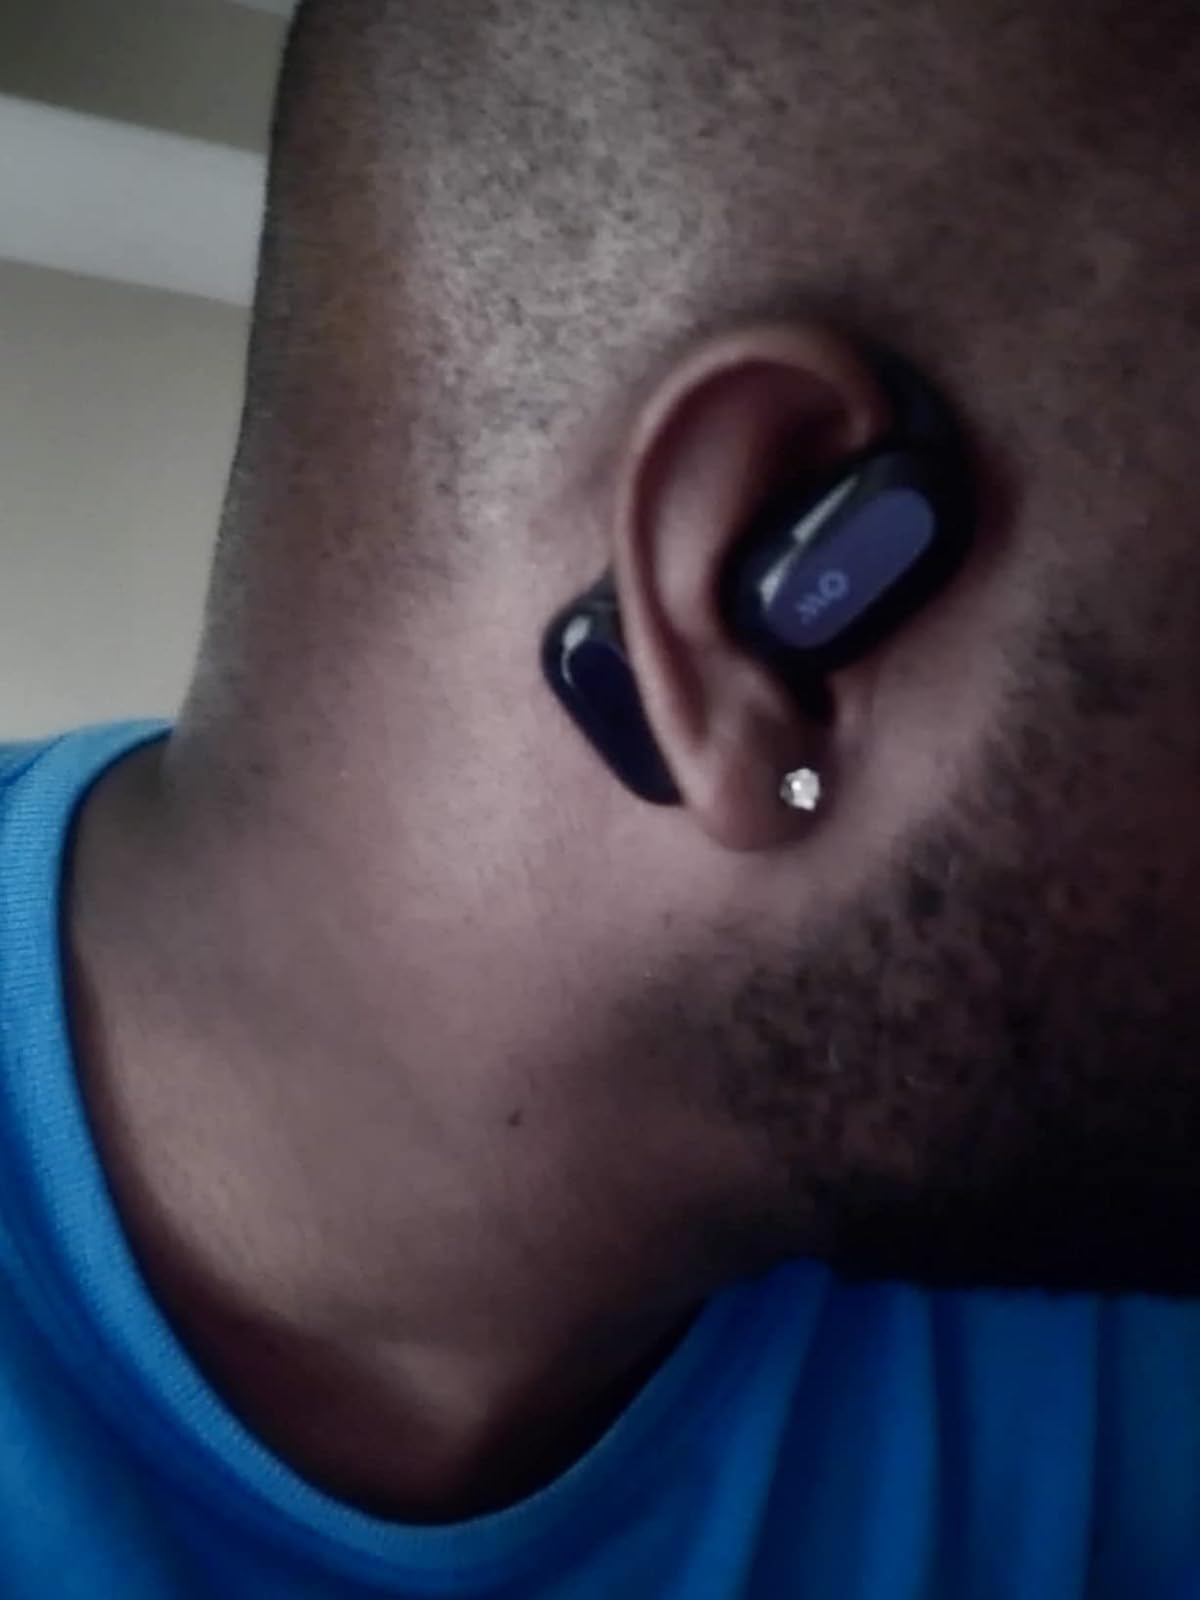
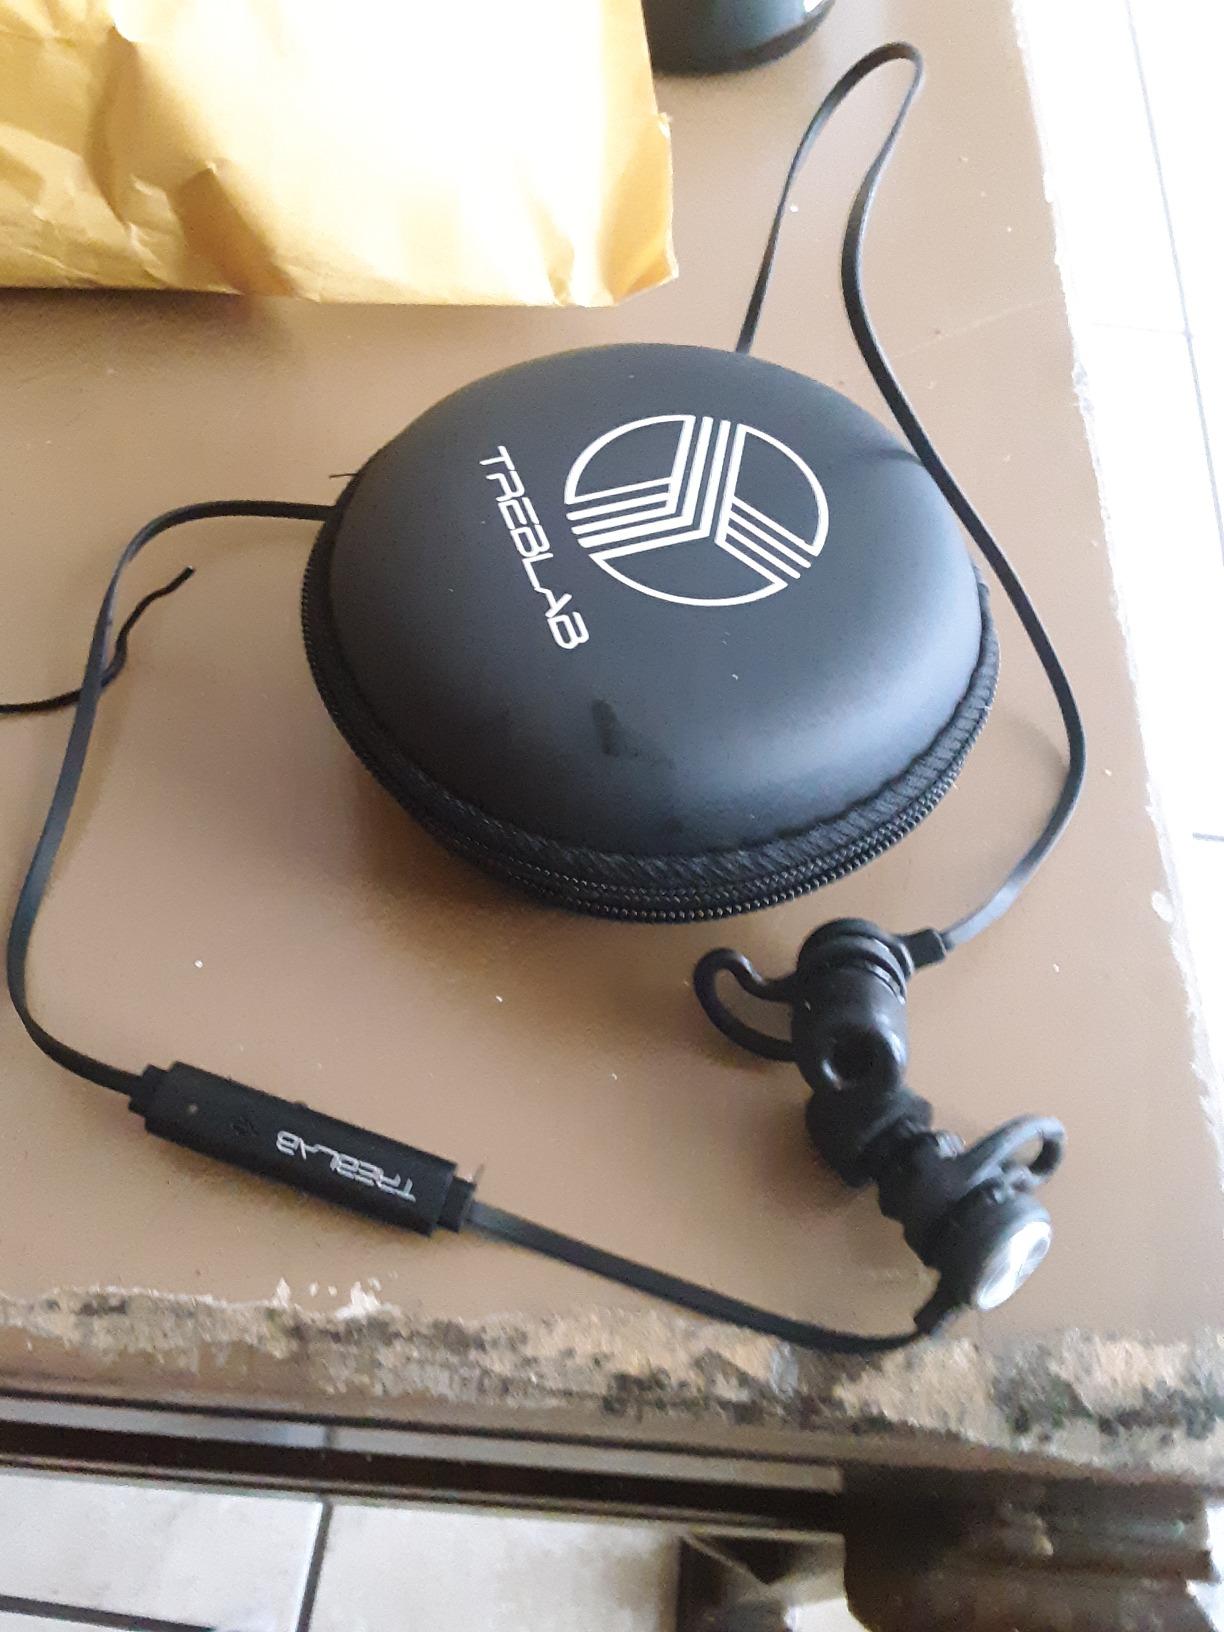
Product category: earbuds
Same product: no